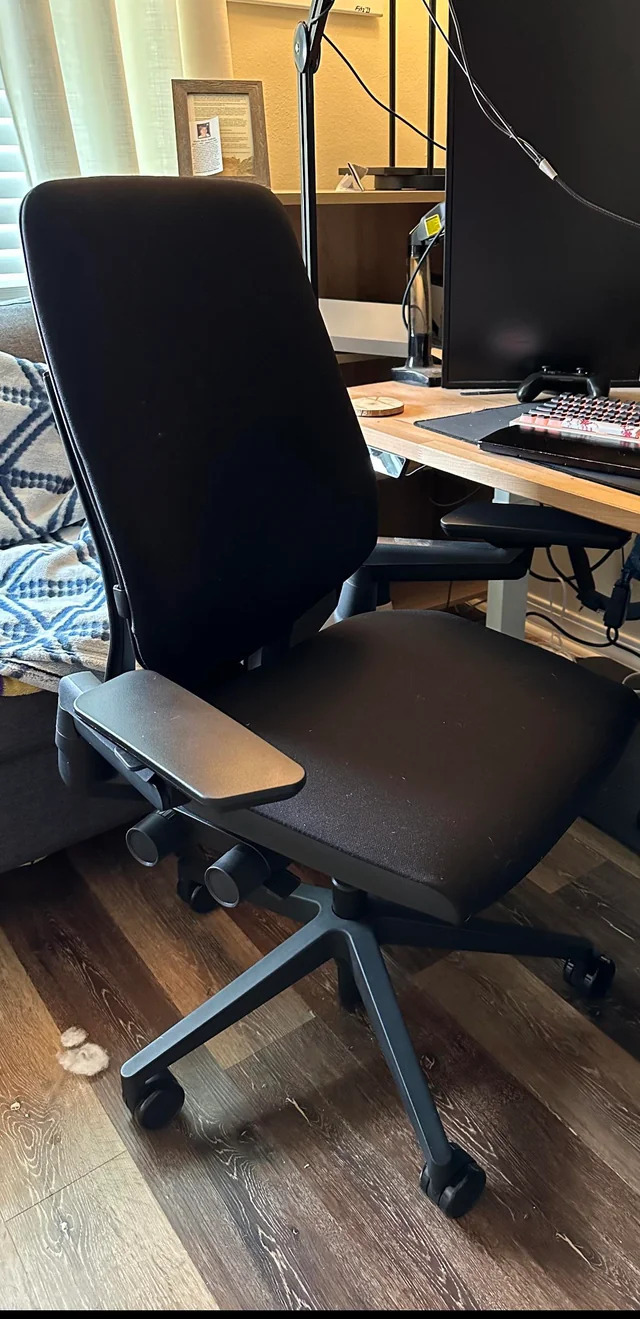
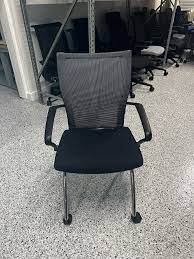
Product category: items_chair
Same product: no